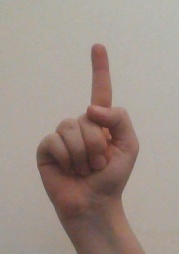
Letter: bb